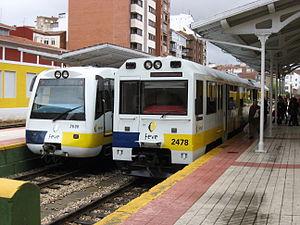
Le chemin de fer de La Robla est la ligne à voie étroite la plus longue d'Europe Occidentale, avec 335 km, comprise entre La Robla et Bilbao, en Espagne